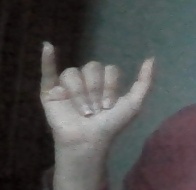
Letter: ya